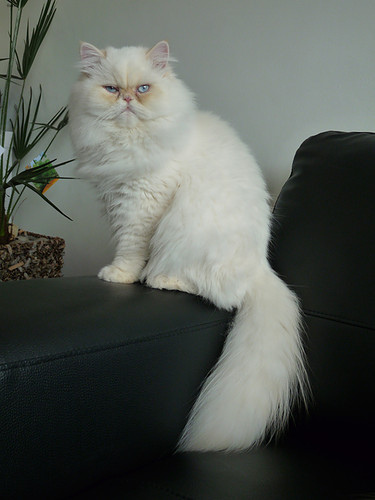
Animal: cat
Breed: persian